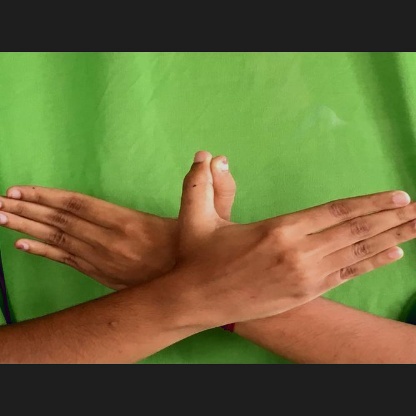
Mudra: Garuda